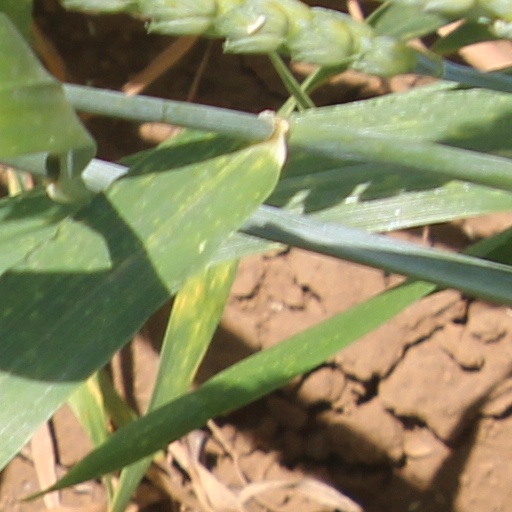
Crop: wheat